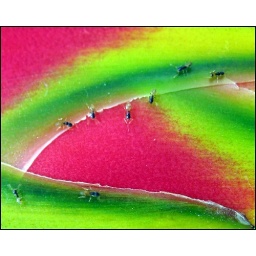
spotted these insects on a very colorful looking plant in my garden.